List of Indian Premier League records and statistics

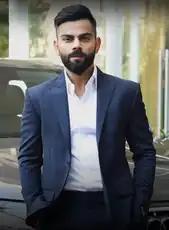
Virat Kohli holds the record for most runs in IPL history.

Indian batsman Rohit Sharma and wicket-keeper MS Dhoni are the most successful captains in the league, each winning five titles. Dhoni also holds the record for the most matches played. West Indies batsman Chris Gayle holds several individual batting records, including the highest individual score in a match (175*), the most sixes scored (357), the most sixes in a match (17), and the fastest century (off 30 balls). Indian bowler Yuzvendra Chahal holds the record for the most wickets taken (205). West Indies bowler Alzarri Joseph holds the record for the best bowling figures with 6/12.